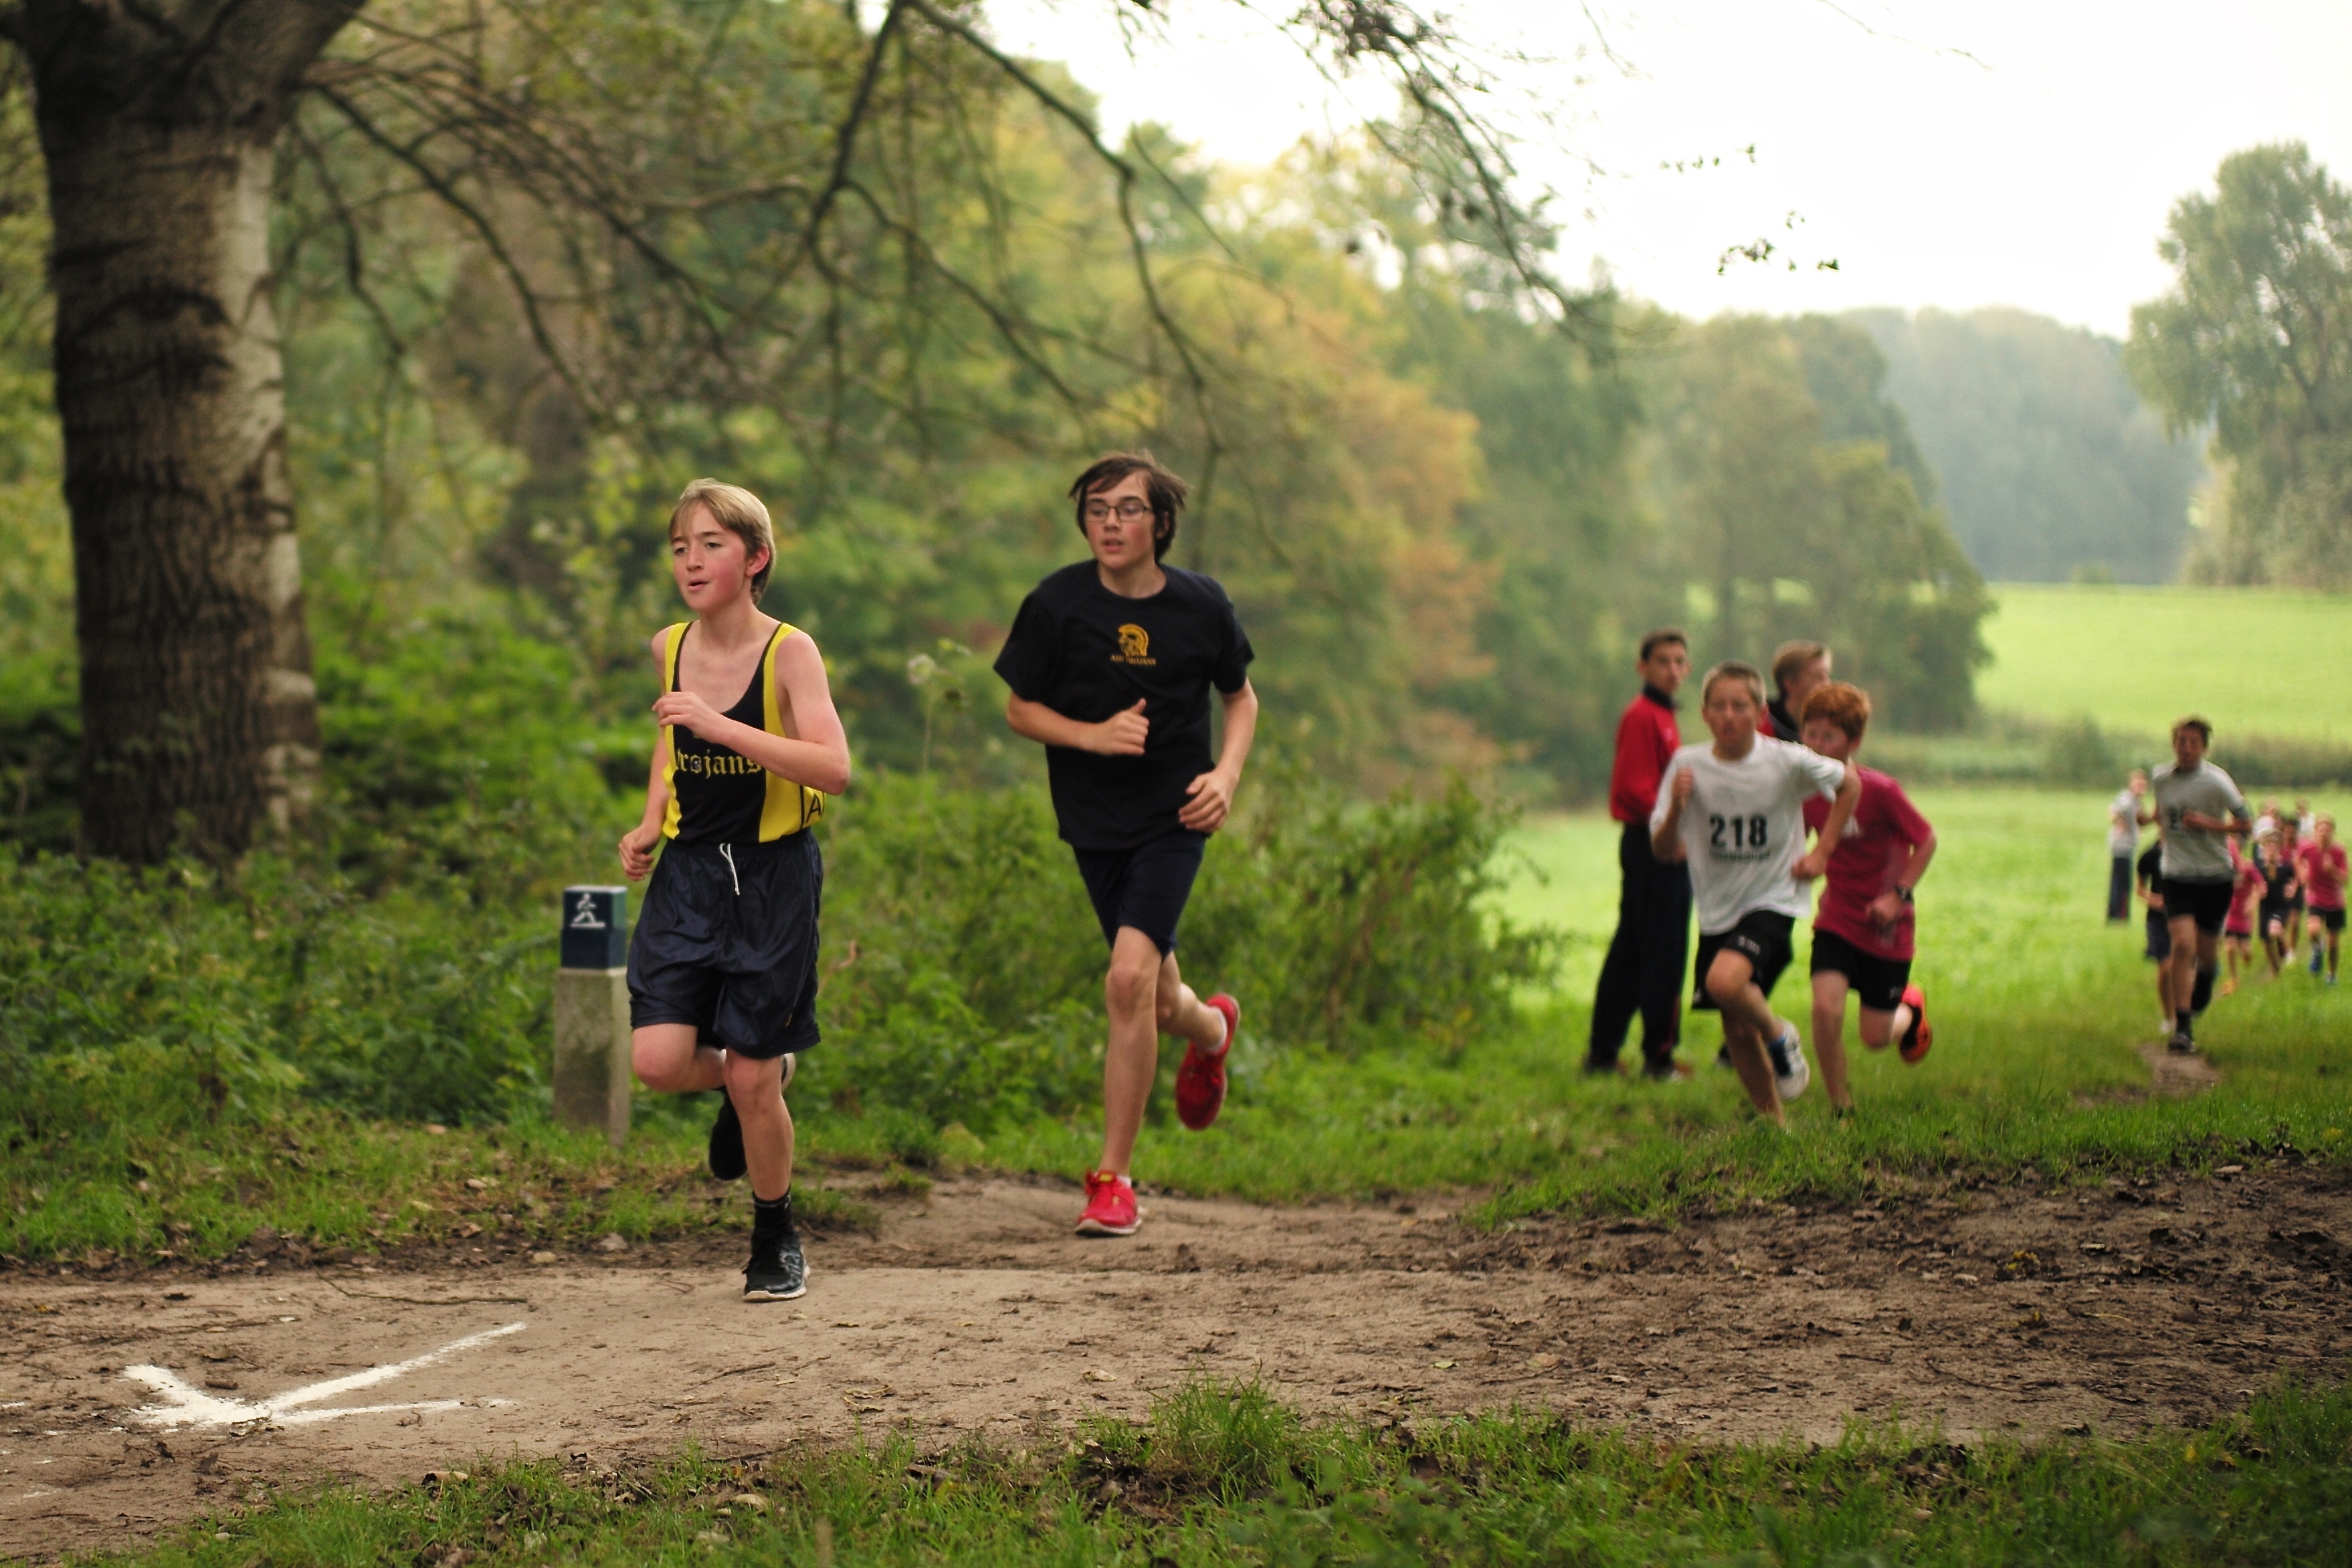
person, girl, trail, sport, boy, running, run, recreation, europe, jogging, runner, ash, crosscountry, race, competition, woods, holland, amsterdam, netherlands, m, sports, 50, school, runners, middle, endurance, leica, 240, summilux, athletics, meet, xc, isa, amsterdamsebos, physical exercise, outdoor recreation, human action, endurance sports, ultramarathon, duathlon, cross country running, cross country cycling